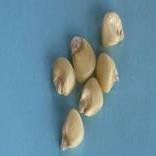
Maize quality: Good